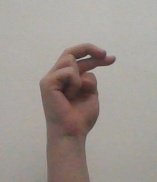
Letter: zay